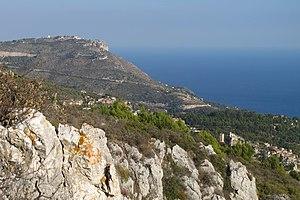
Vue du col d'Èze, PACA, France. On aperçois Èze-Village en bas à droite.
Le col d'Èze, situé entre Nice et Monaco, près de La Turbie dans le département des Alpes-Maritimes, culmine à 507 m. Situé à moins de 5 km de la côte, il offre un remarquable panorama sur la Côte d'Azur : le cap Ferrat à l'ouest, et l'Italie à l'est.